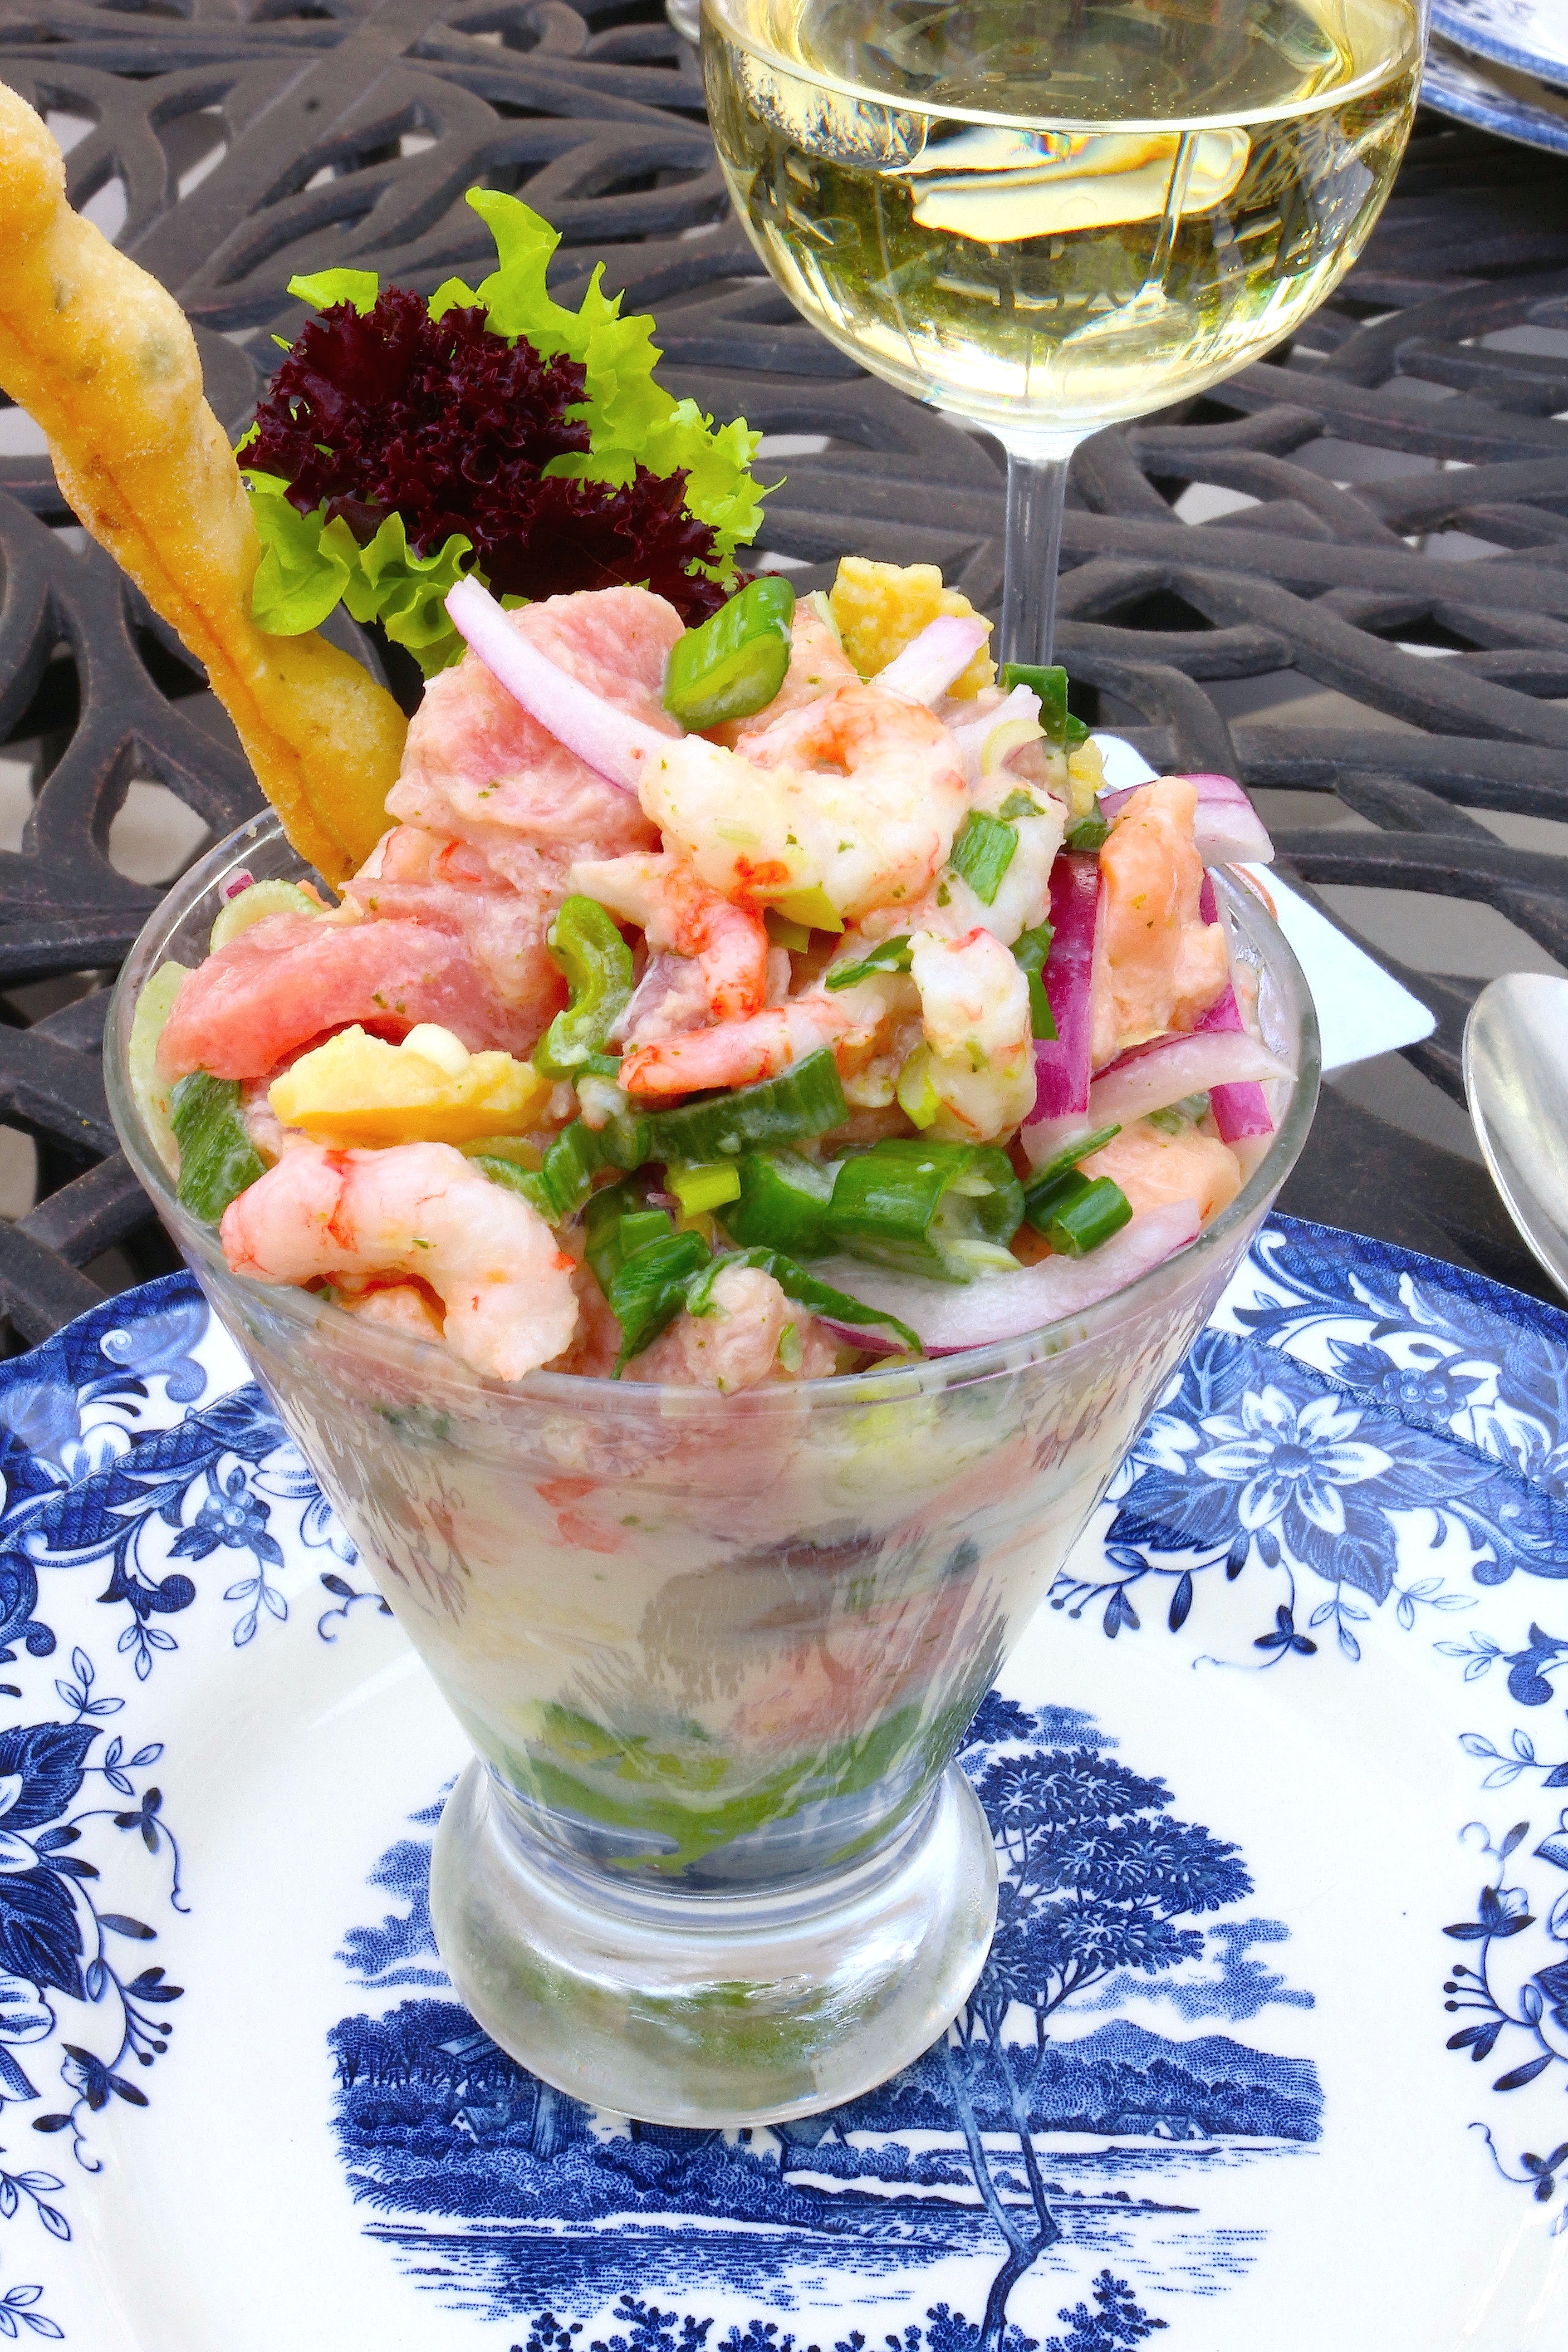
food, dish, cuisine, salad, seafood, shrimp, vegetarian food, prawn cocktail, recipe, tableware, garnish, dessert, asian food, verrine, vegetable